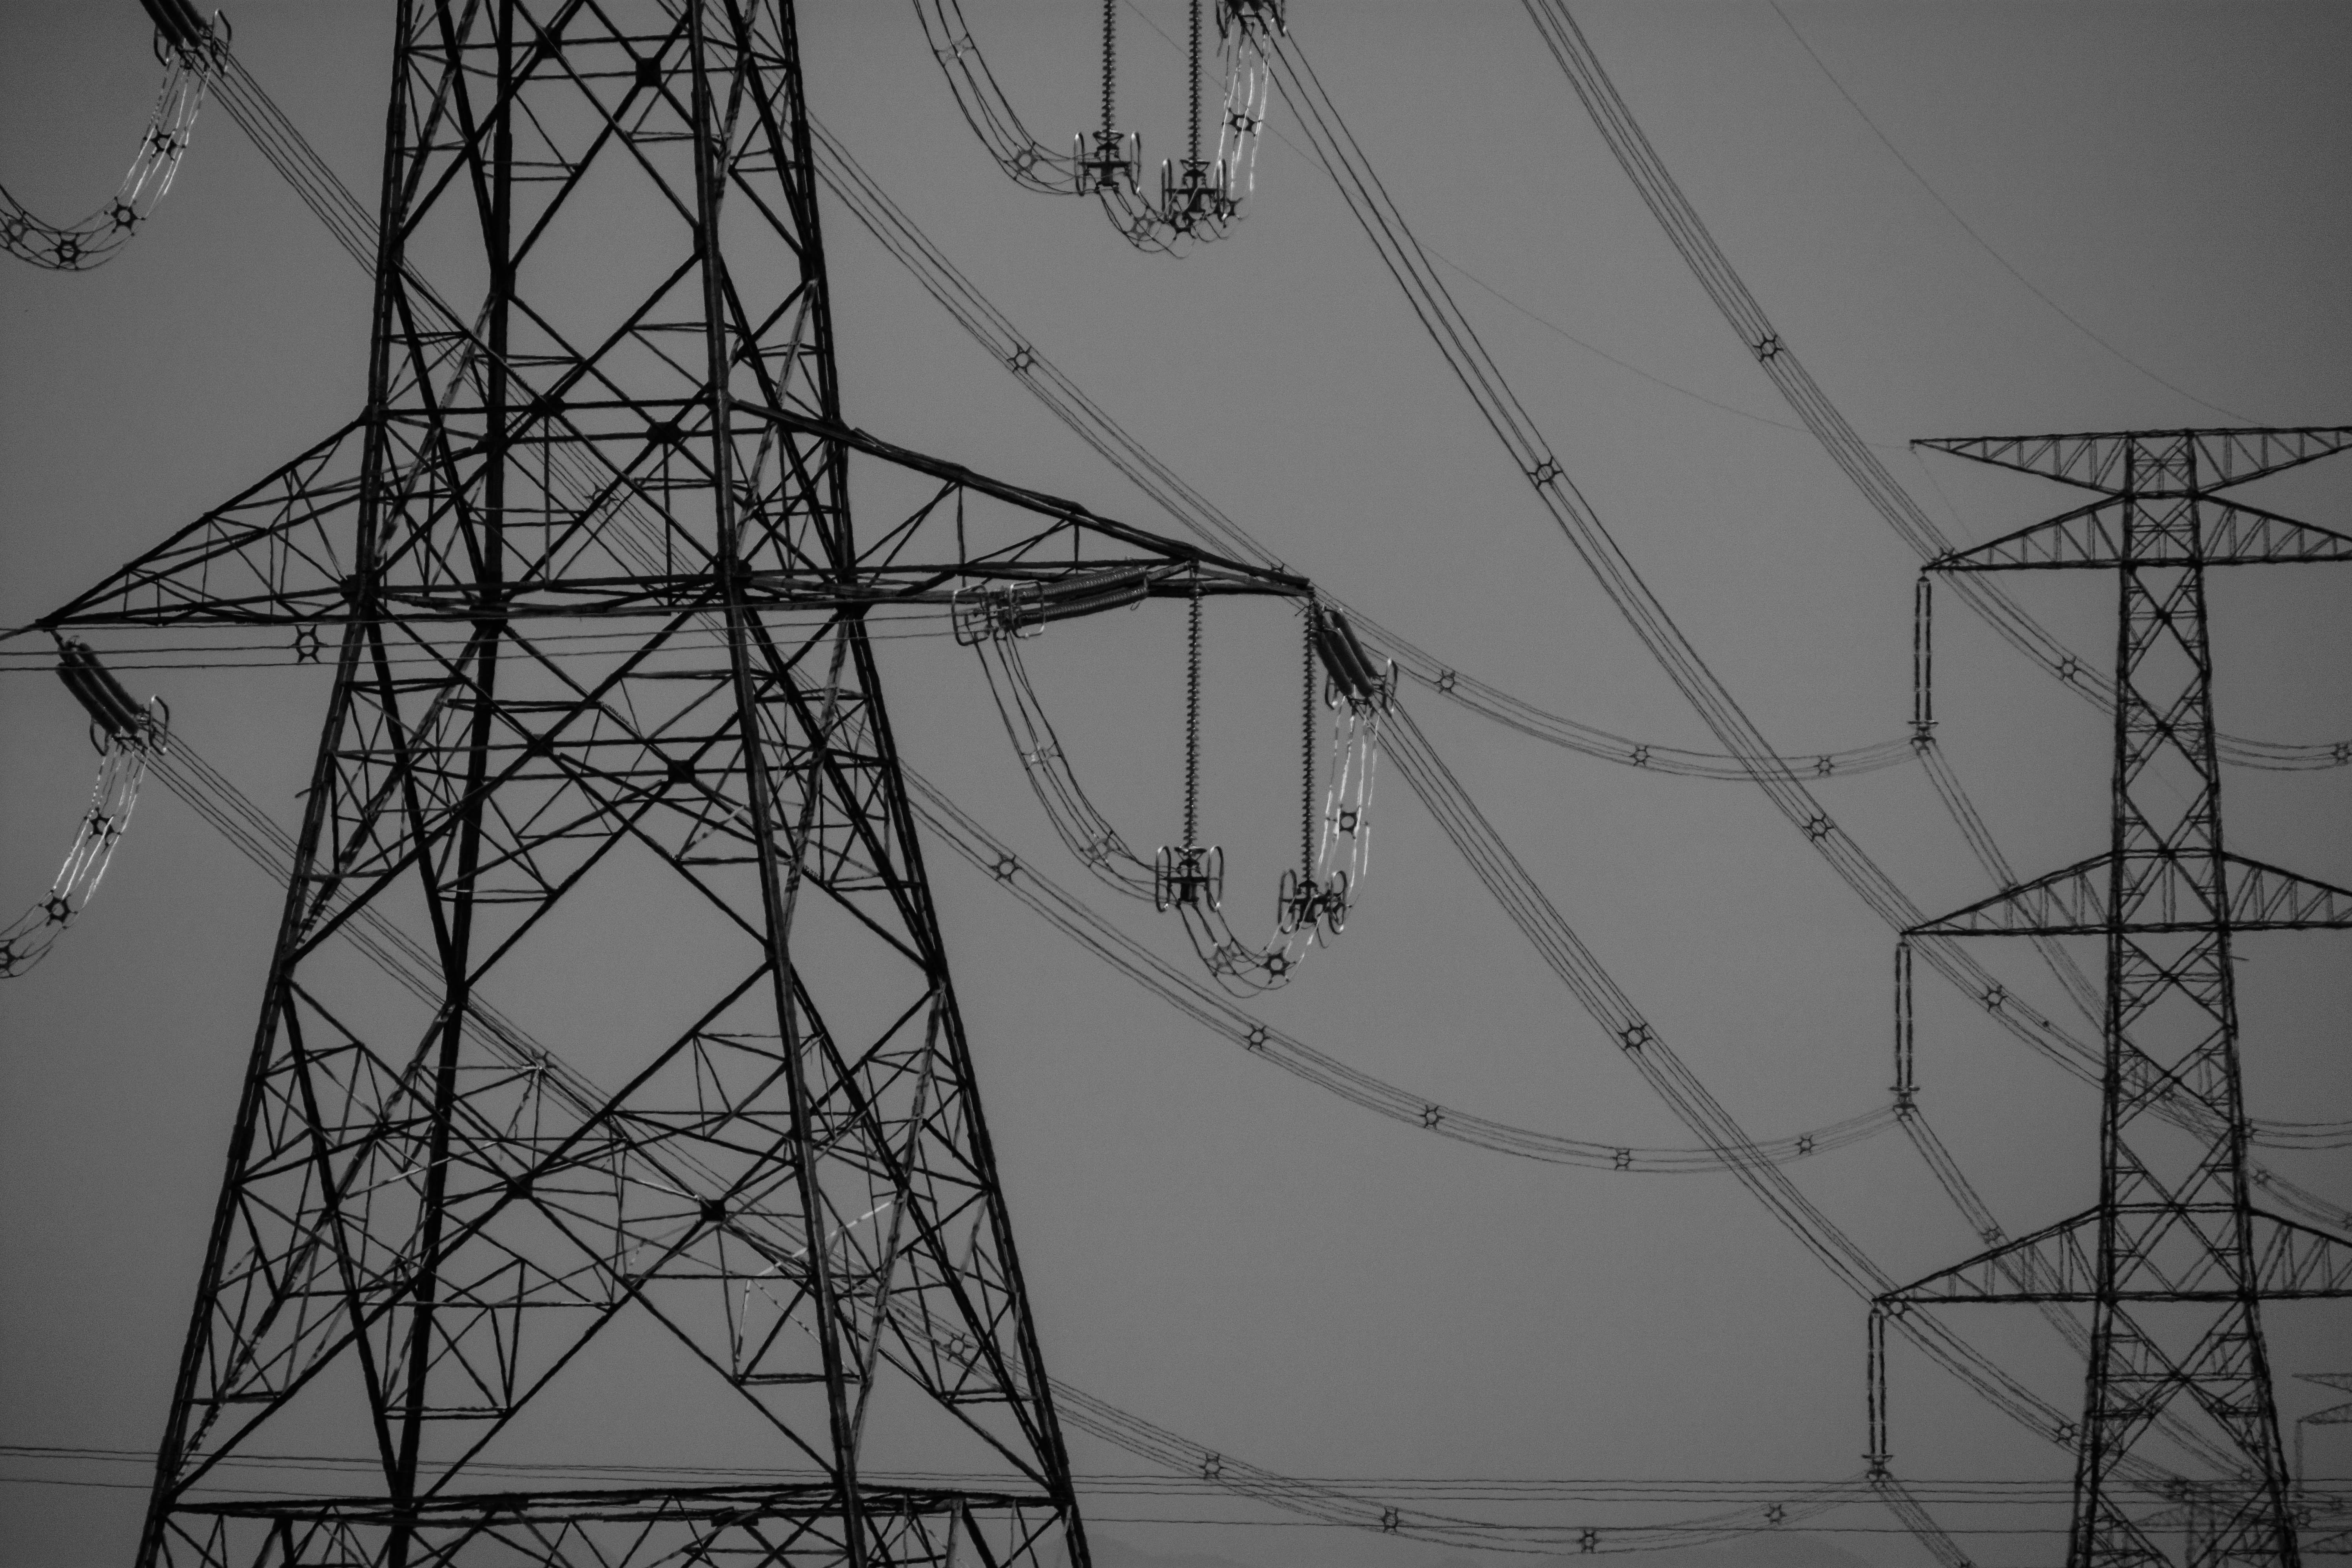
black and white, line, tower, mast, electricity, monochrome, drawing, symmetry, shape, transmission tower, monochrome photography, outdoor structure, electrical supply, electronics accessory, overhead power line